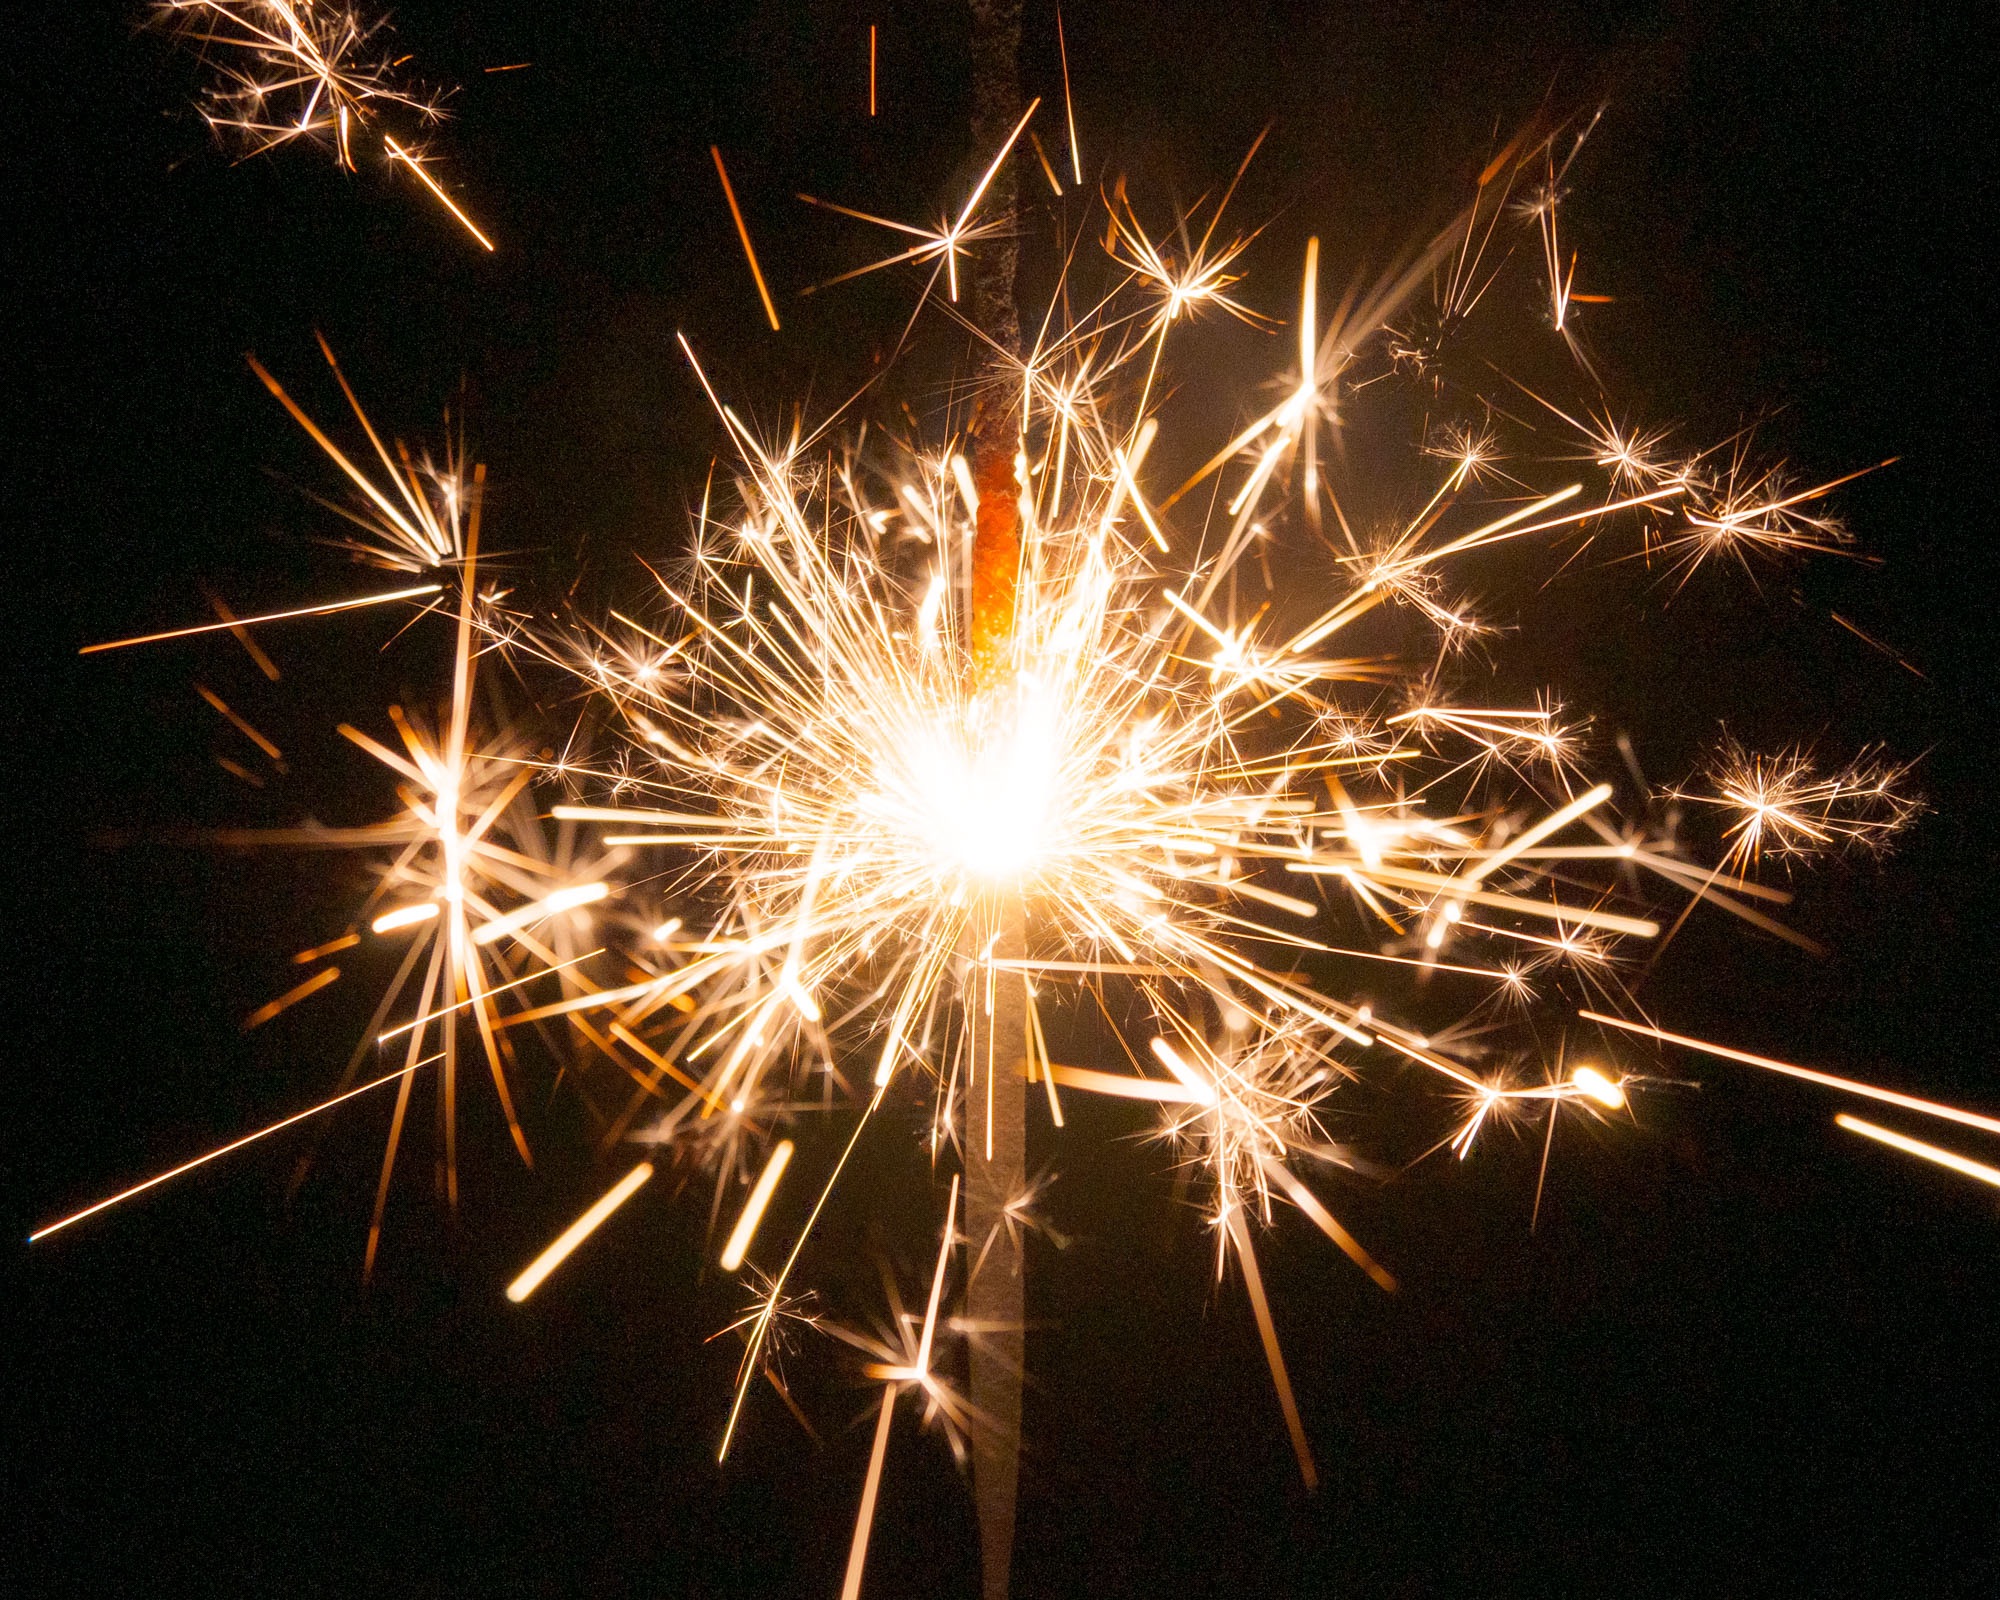
sparkler, fireworks, illustration